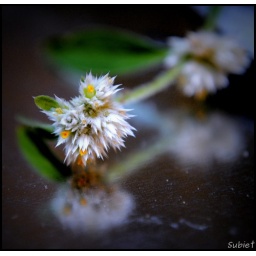
+10 Dioptre Close-Up lens at 55mm focal length. The white in-focus flower is about 4mmx4mm in area.